Edmontosaurus

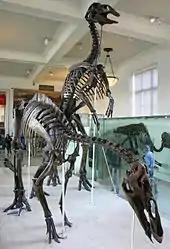
Outdated "E. annectens" skeleton mounts, formerly referred to "Anatosaurus"

In 1942, Lull and Wright attempted to resolve the complicated taxonomy of crestless hadrosaurids by naming a new genus, "Anatosaurus", to take in several species that did not fit well under their previous genera. "Anatosaurus", meaning "duck lizard", because of its wide, duck-like beak (Latin "anas" = duck + Greek "sauros" = lizard), had as its type species Marsh's old "Claosaurus annectens". Also assigned to this genus were "Thespesius edmontoni", "T. saskatchewanensis", a large lower jaw that Marsh had named "Trachodon longiceps" in 1890, and a new species named "Anatosaurus copei" for two skeletons on display at the American Museum of Natural History that had long been known as "Diclonius mirabilis" (or variations thereof). Thus, the various species became "Anatosaurus annectens", "A. copei", "A. edmontoni", "A. longiceps", and "A. saskatchewanensis". "Anatosaurus" would come to be called the "classic duck-billed dinosaur."